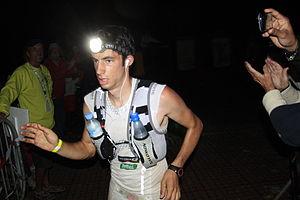
Kilian Jornet à son arrivée au Colorado (au dessus de Saint Denis) lors du Grand Raid 2010 après 155 km de course.
Kilian Jornet, né le 27 octobre 1987 à Sabadell, est un sportif professionnel espagnol, spécialiste de ski-alpinisme, alpinisme, ultra-trail et course en montagne.